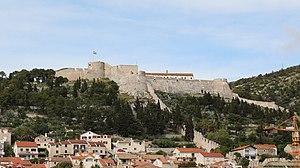
Forteresse espagnole, Hvar, Croatie
Hvar est une ville et une municipalité située sur l'île de Hvar, dans le comitat de Split-Dalmatie, en Croatie.